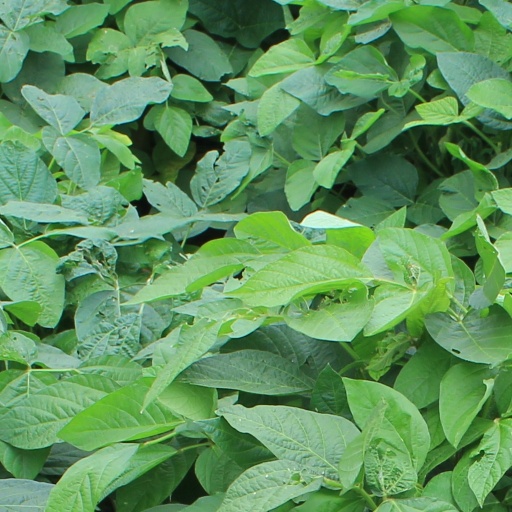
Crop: soybean